Siegen

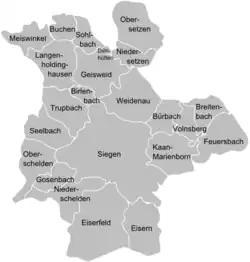
Divisions within the city

The city's total land area is roughly . Its greatest east-west span is about , and its greatest north-south span is about . City limits are long. Siegen lies at a median elevation of above sea level. The city's greatest elevation is the peak of the Pfannenberg at above sea level at southern city limits. Siegen's lowest point is above sea level at Niederschelden at southwestern city limits, which there also forms the state boundary with Rhineland-Palatinate. Roughly 60% of the city's land is wooded, making Siegen one of Germany's greenest cities.